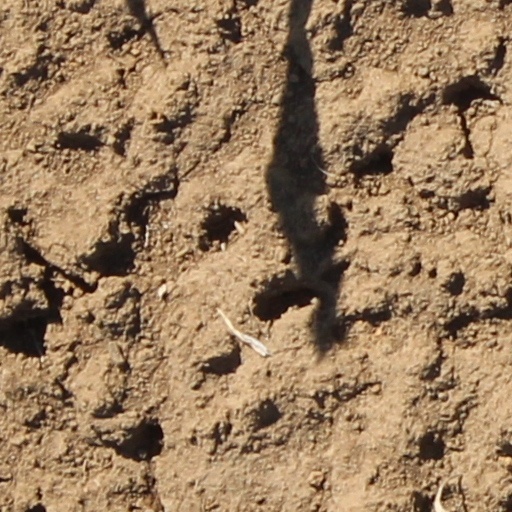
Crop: wheat